Serge Mongeau

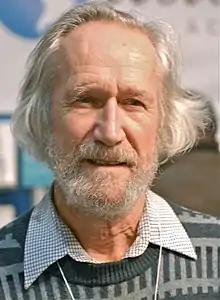
Mongeau in 2010

Serge Mongeau (March 24, 1937 – May 9, 2025) was a Quebec physician, writer, publisher and politician. He was one of the best-known Canadian advocates of simple living.